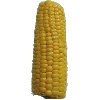
Label: Corn 1